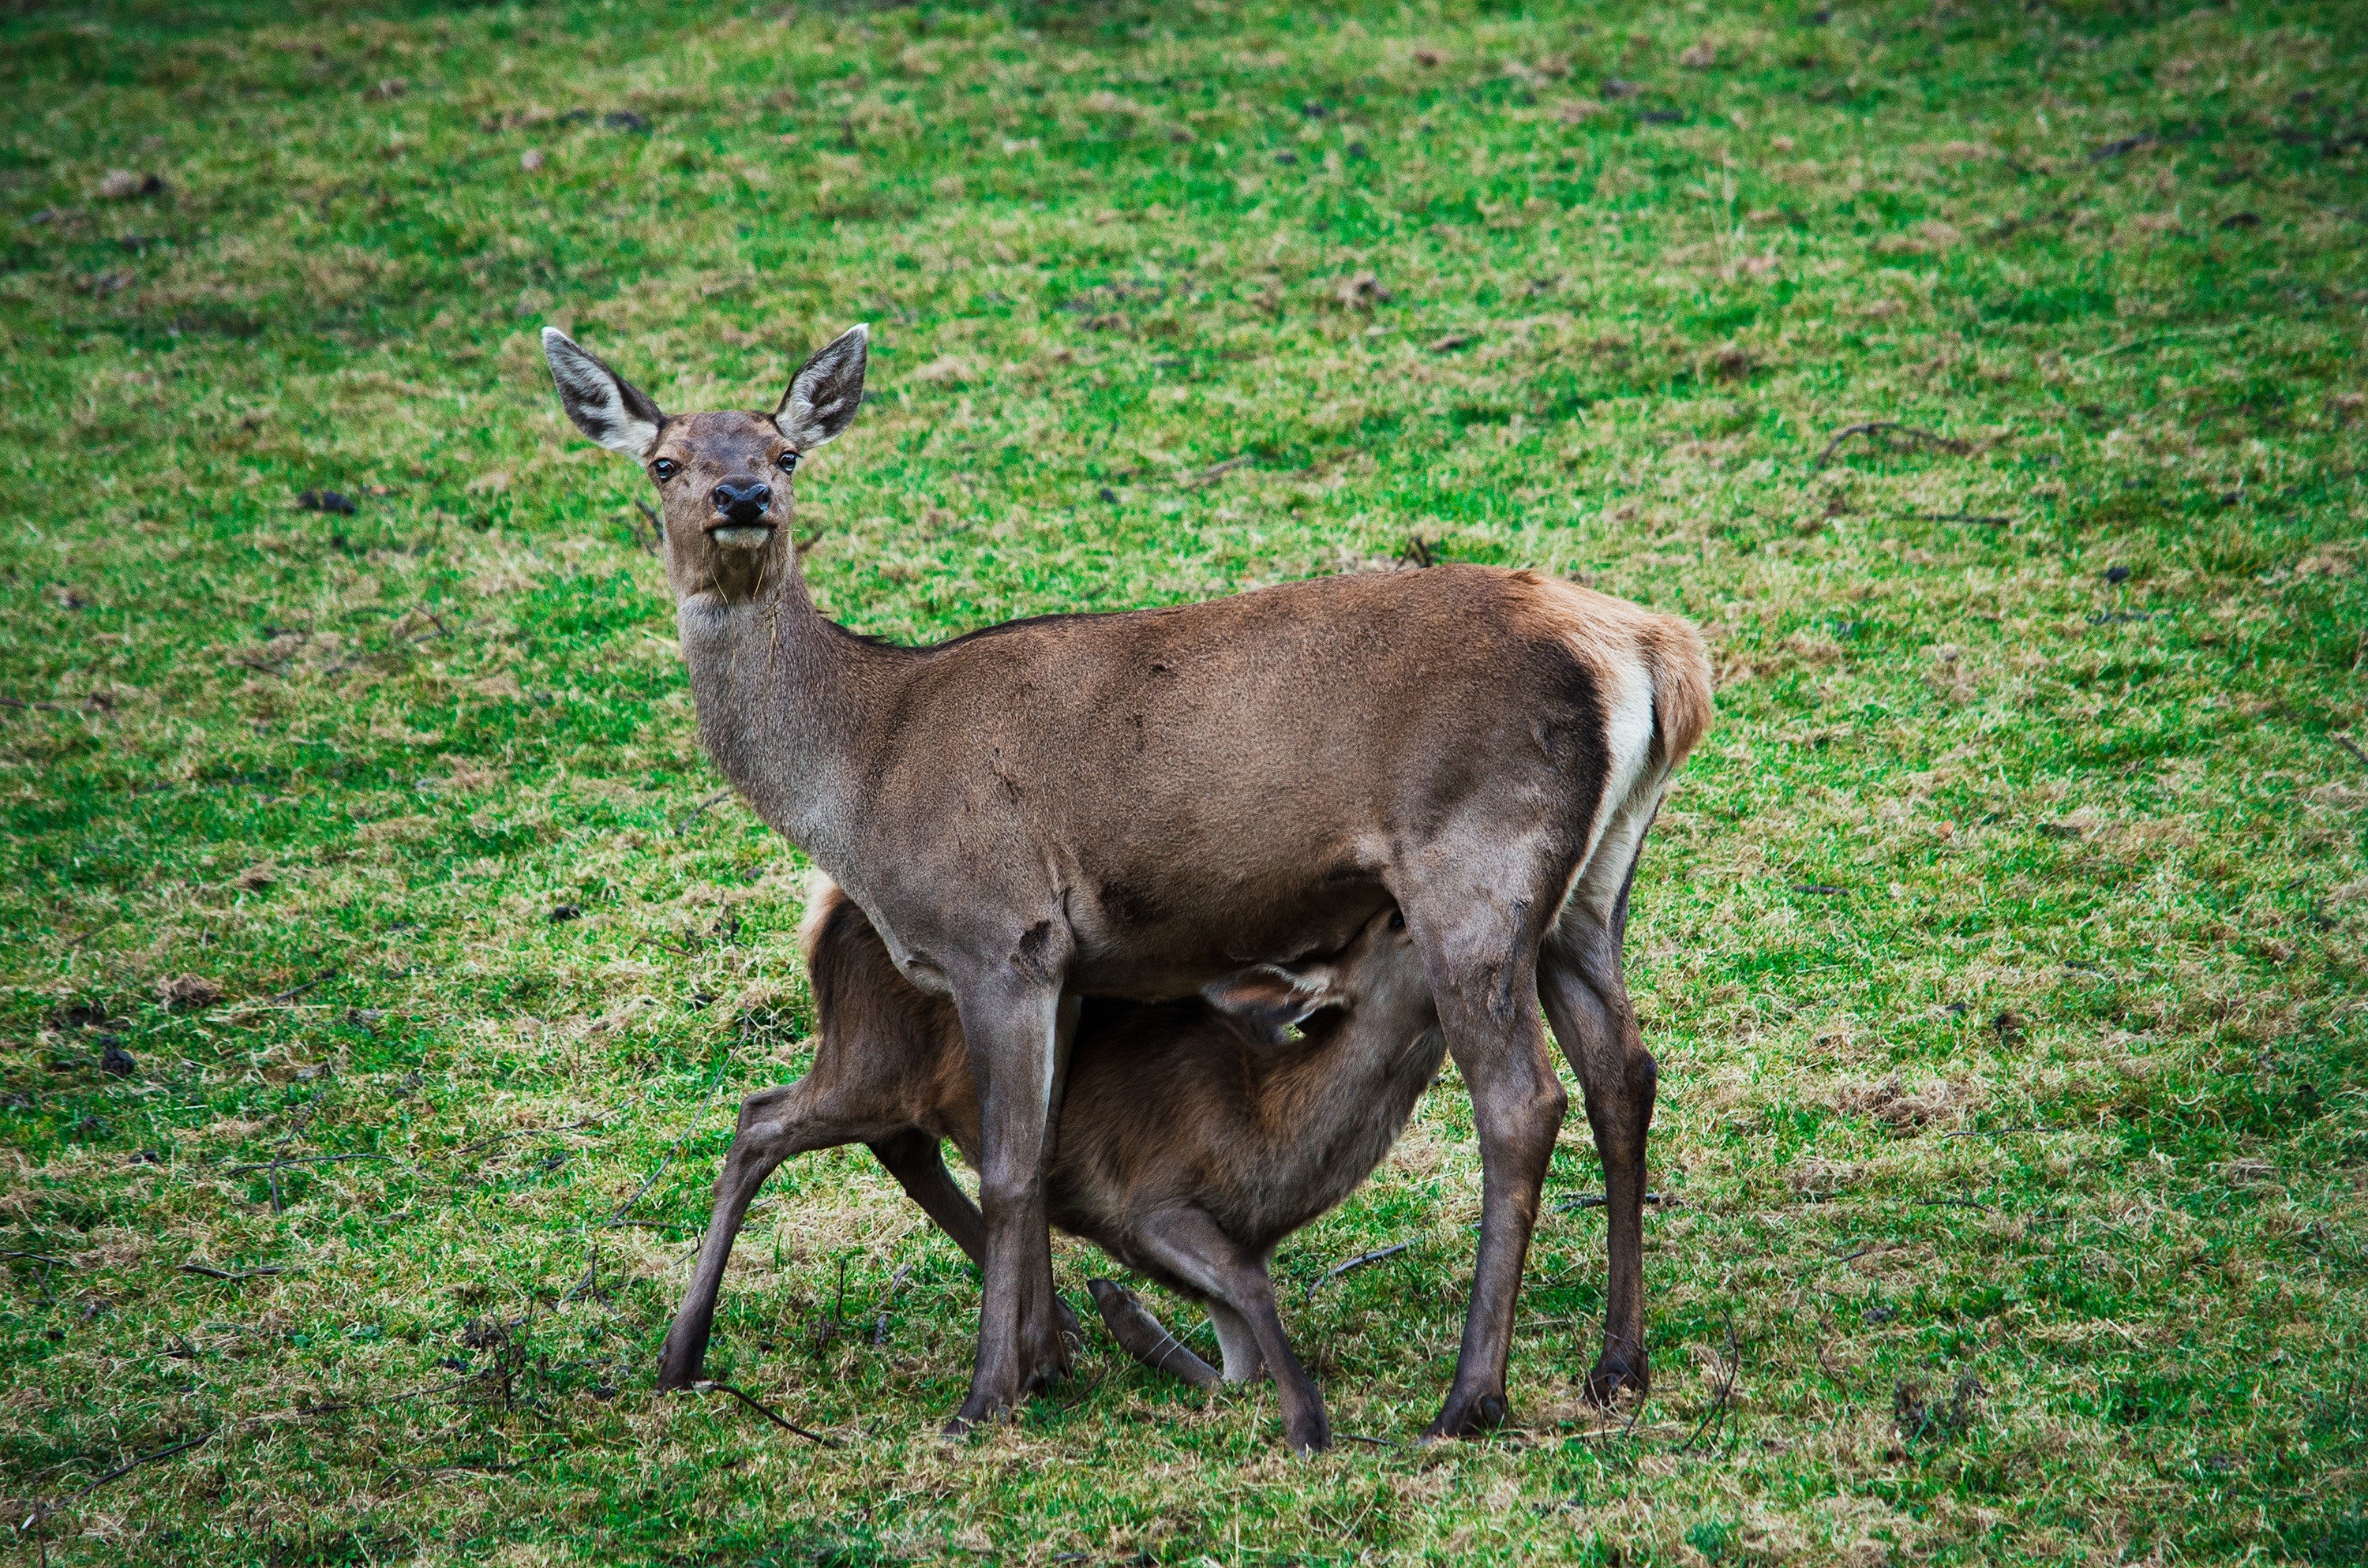
nature, forest, wildlife, wild, deer, pasture, grazing, mammal, dam, fauna, doe, wild animal, vertebrate, fallow deer, forest dwellers, young animal, suckle, wildlife park, deer park, white tailed deer